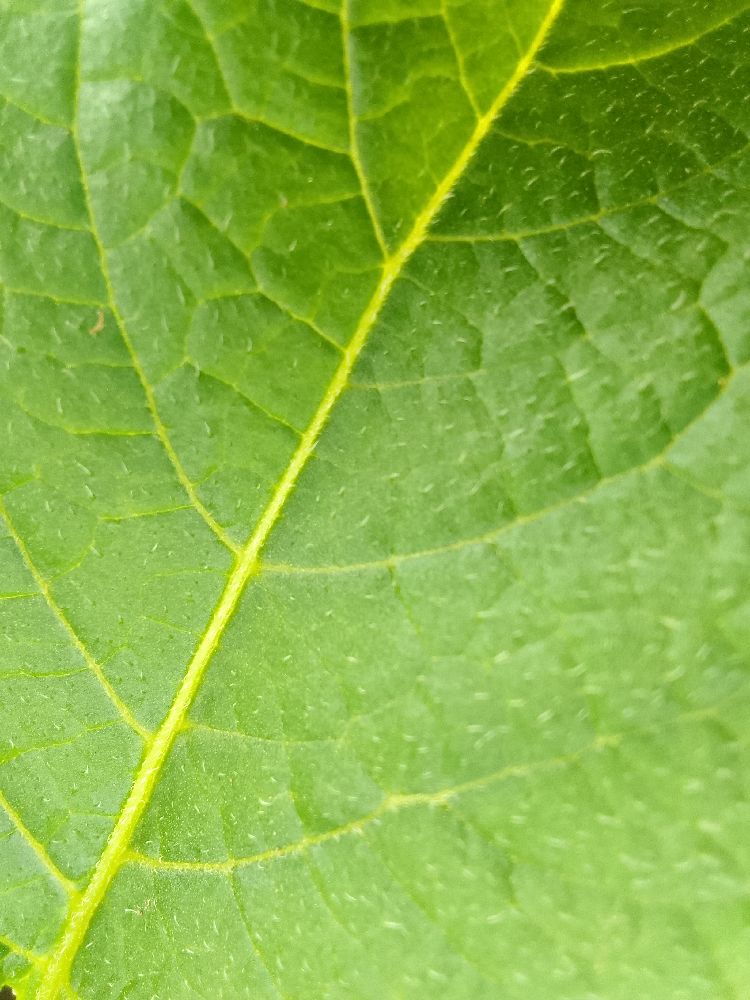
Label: Healthy